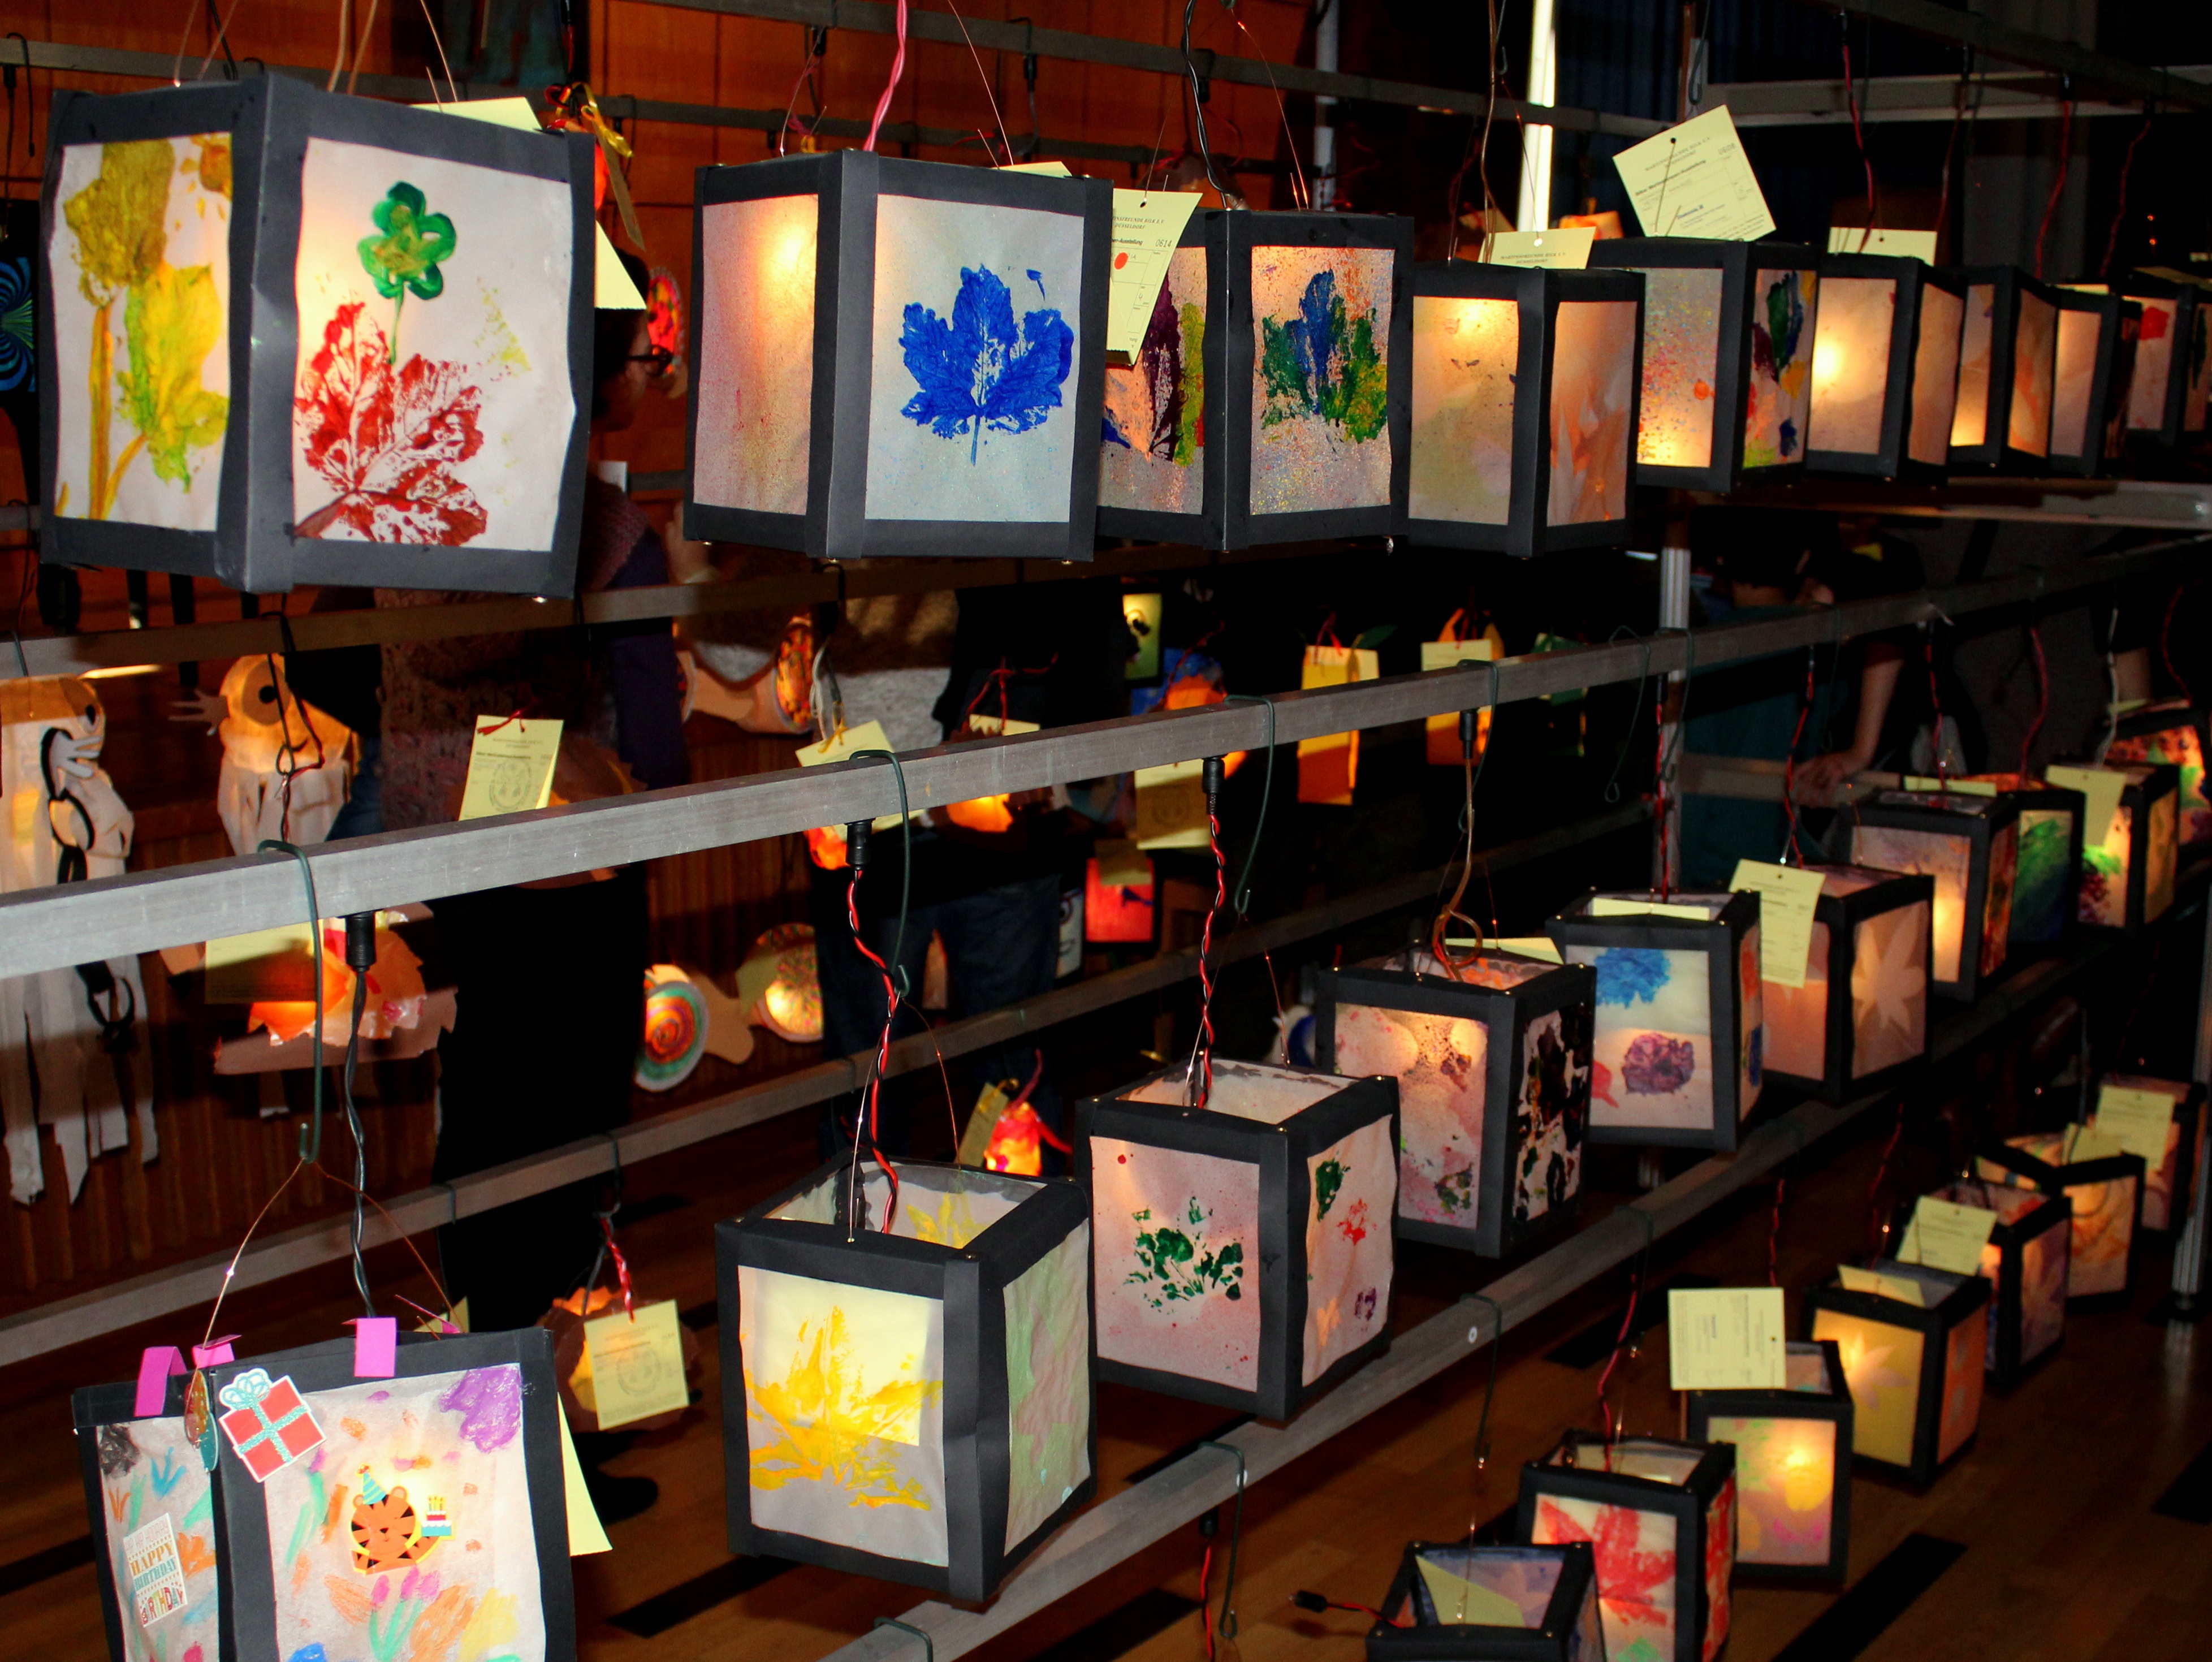
saint martin, tinker, lantern, st martin